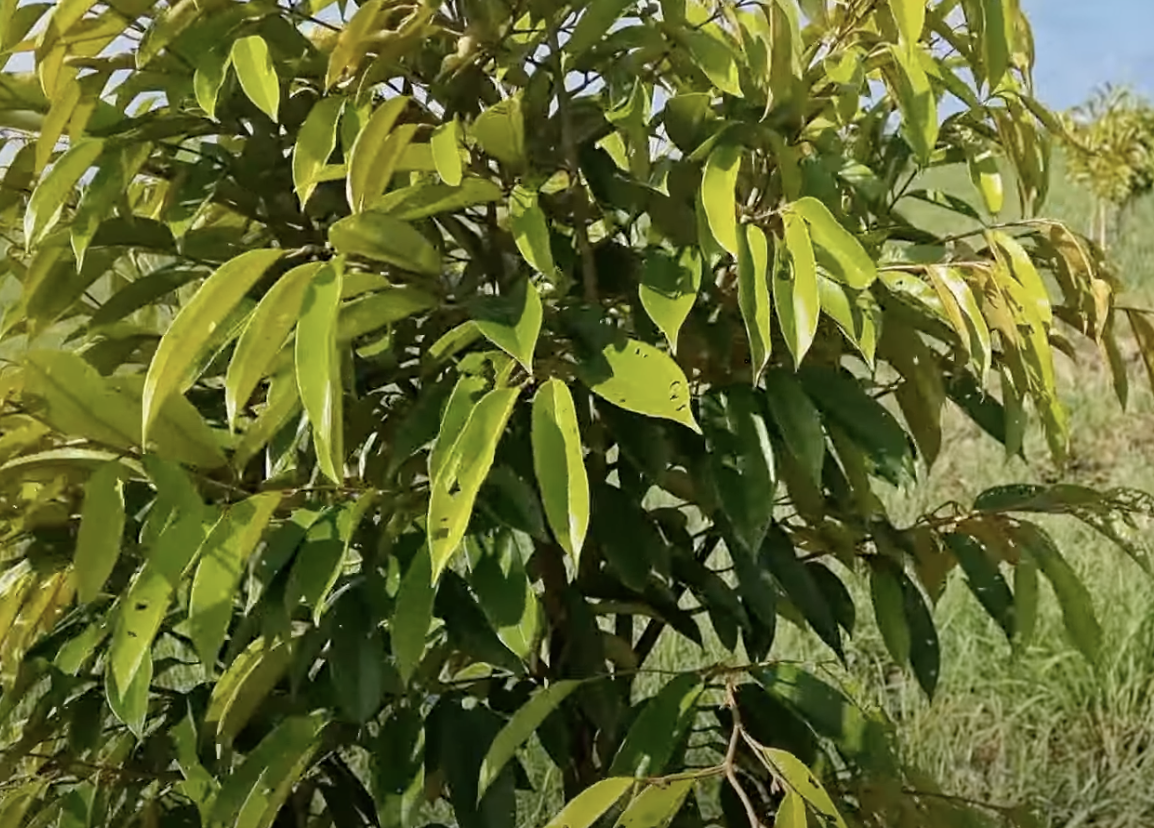
Label: yellow_leaf